2011 MLS SuperDraft

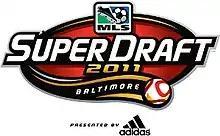

The 2011 MLS SuperDraft was the twelfth annual SuperDraft presented by Major League Soccer. It was held on January 13, 2011 in Baltimore, Maryland, during the 2011 NSCAA Convention at the Baltimore Convention Center. The 2011 SuperDraft consisted of three rounds with eighteen selections each, for a total of 54 players selected during the draft. The draft preceded the 2011 MLS season.